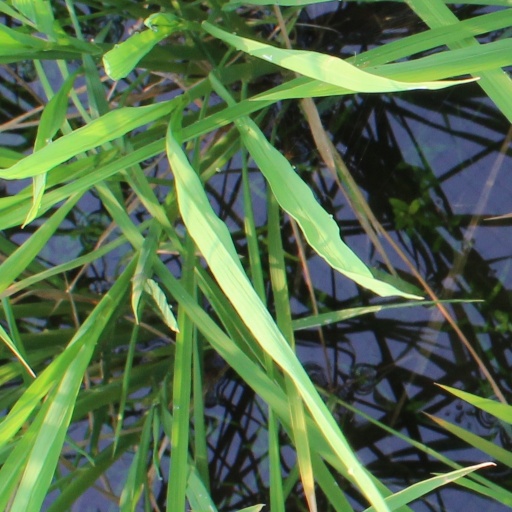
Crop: rice